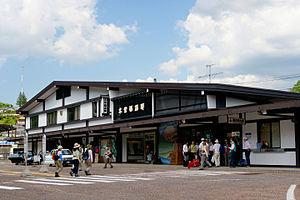
La gare de Kiso-Fukushima est une gare ferroviaire située à Kisofukushima, une localité du bourg de Kiso, dans la préfecture de Nagano, au Japon. Elle est exploitée par la Central Japan Railway Company.